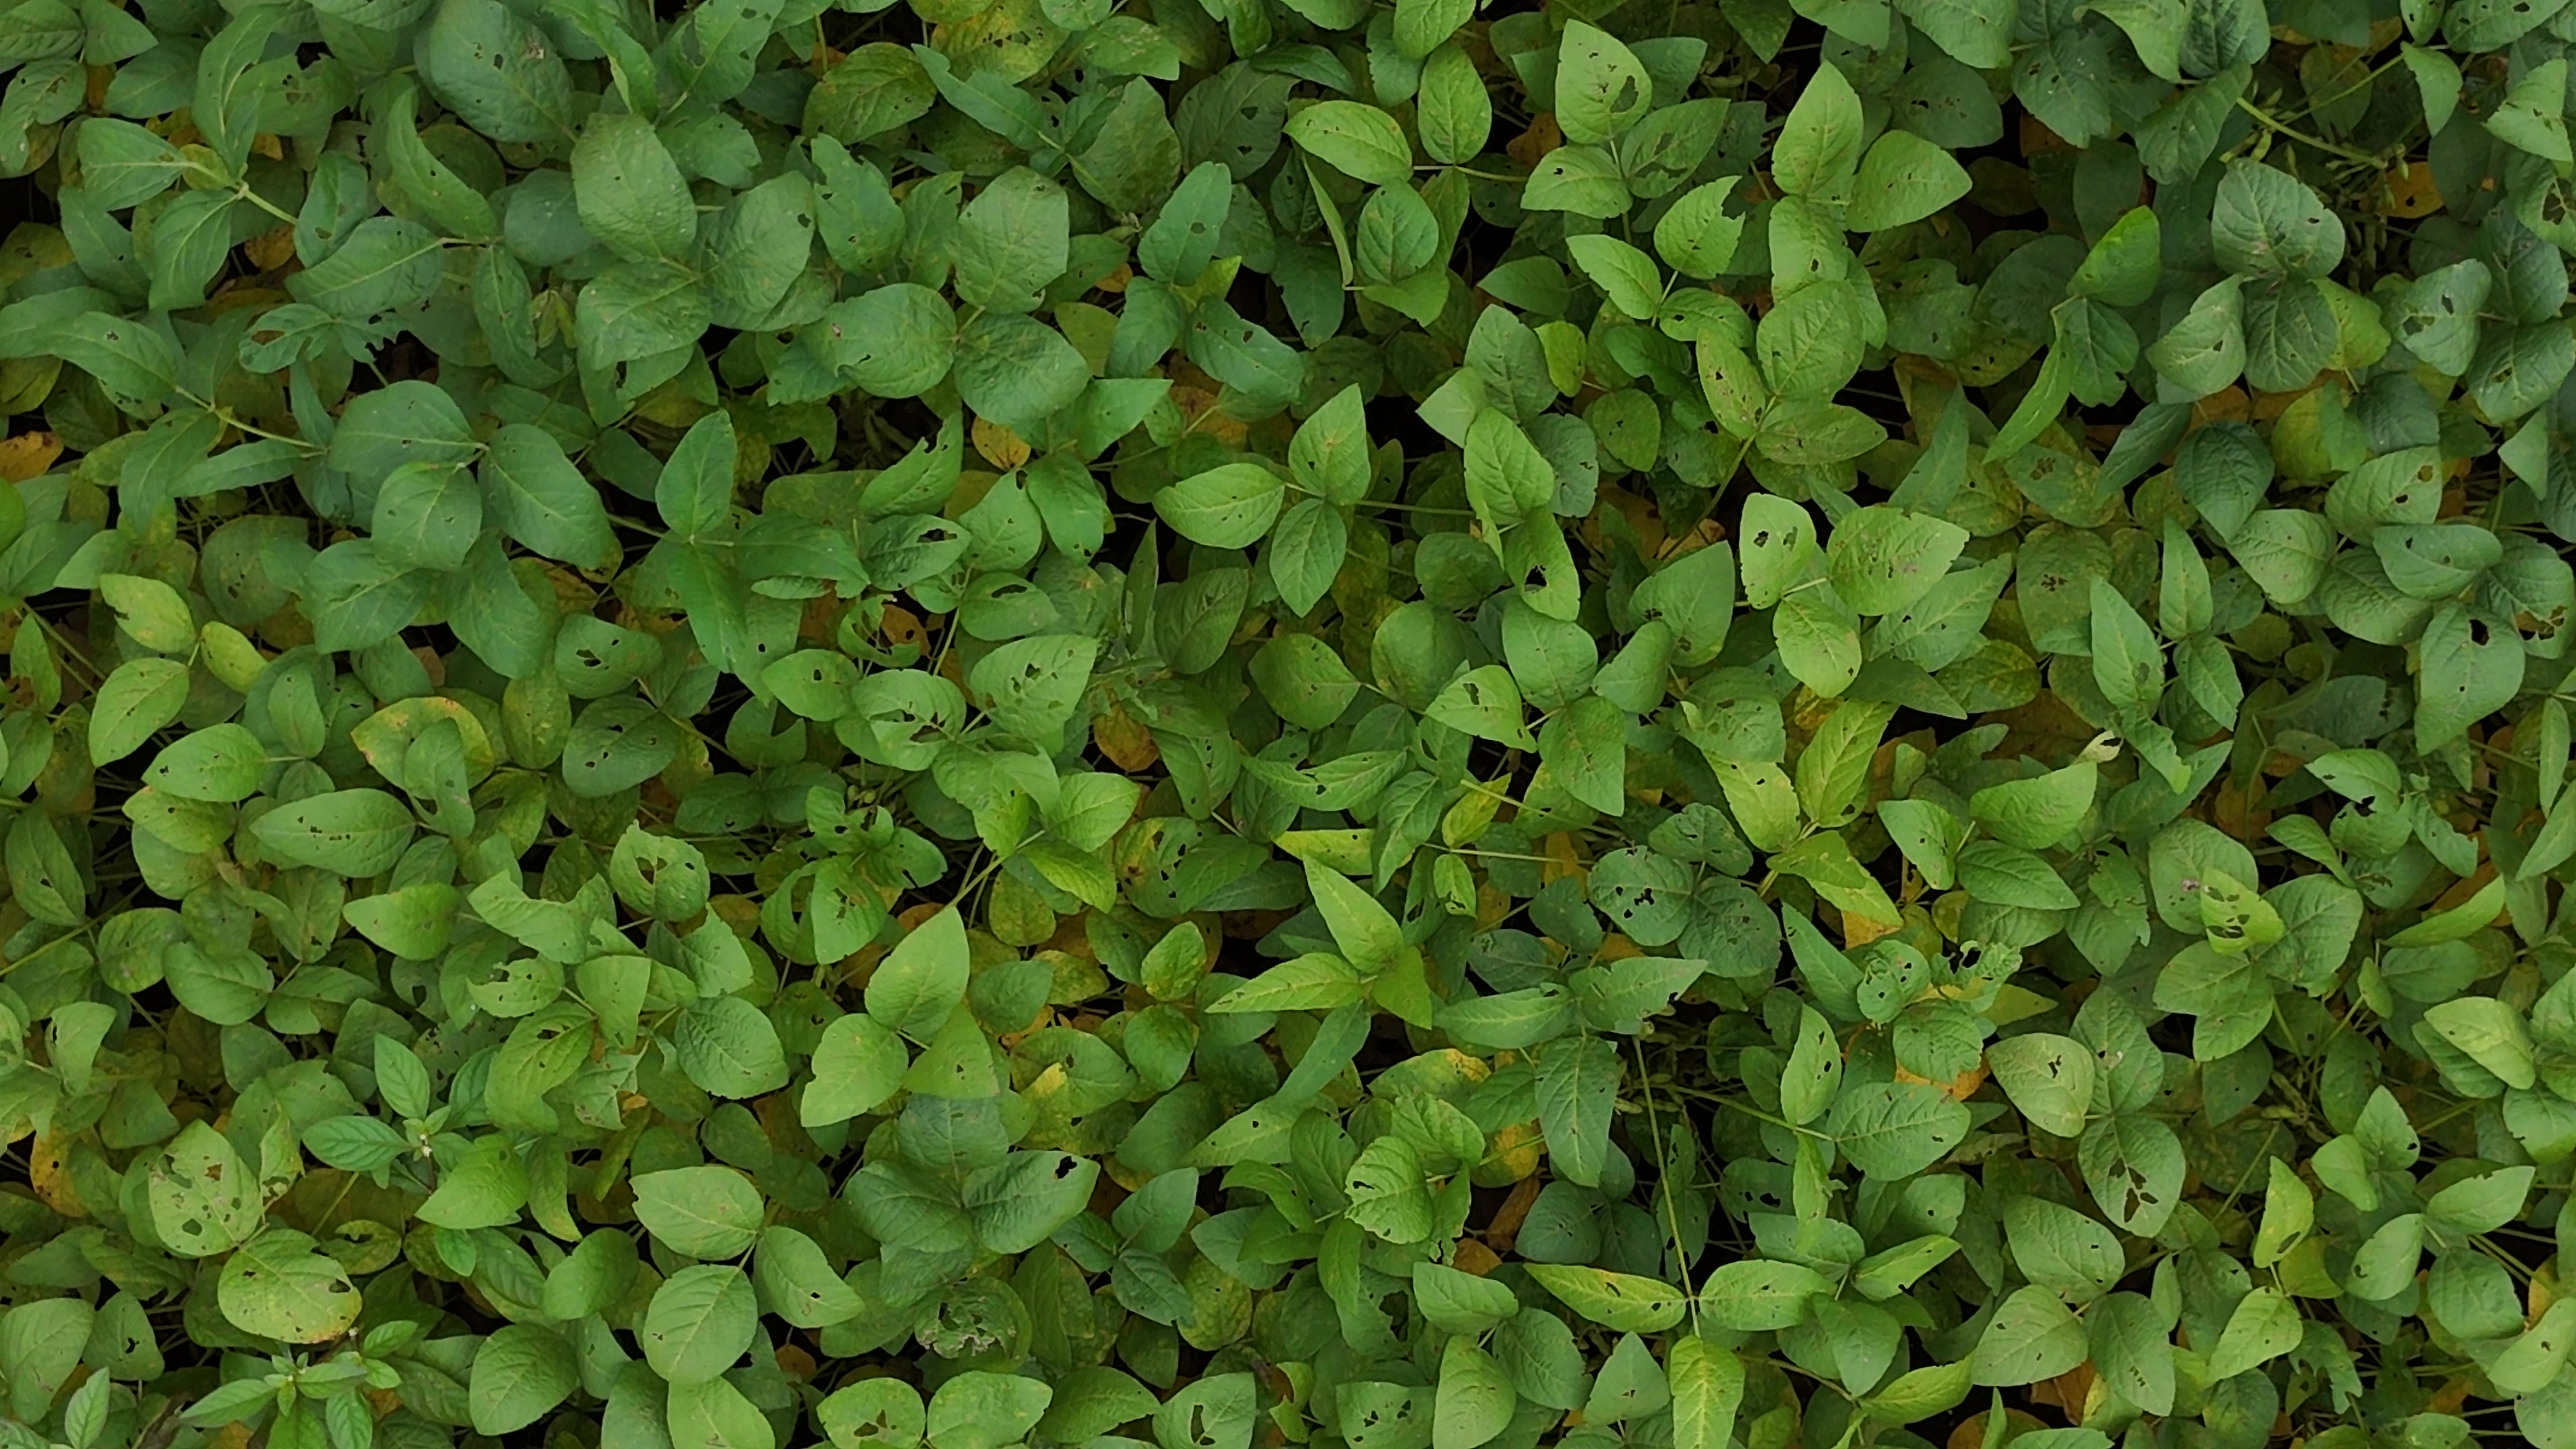
Label: Mosaic